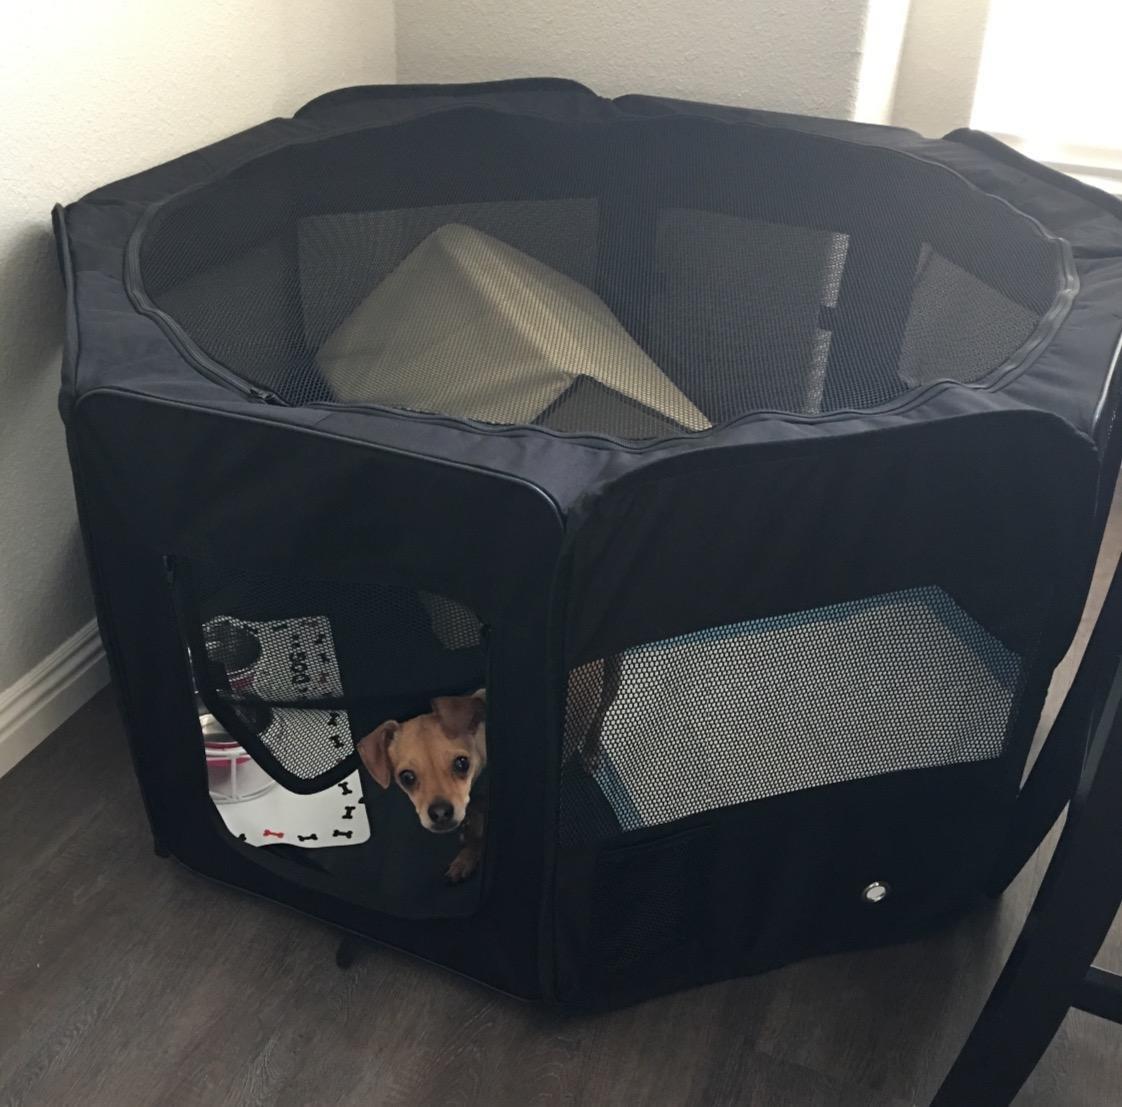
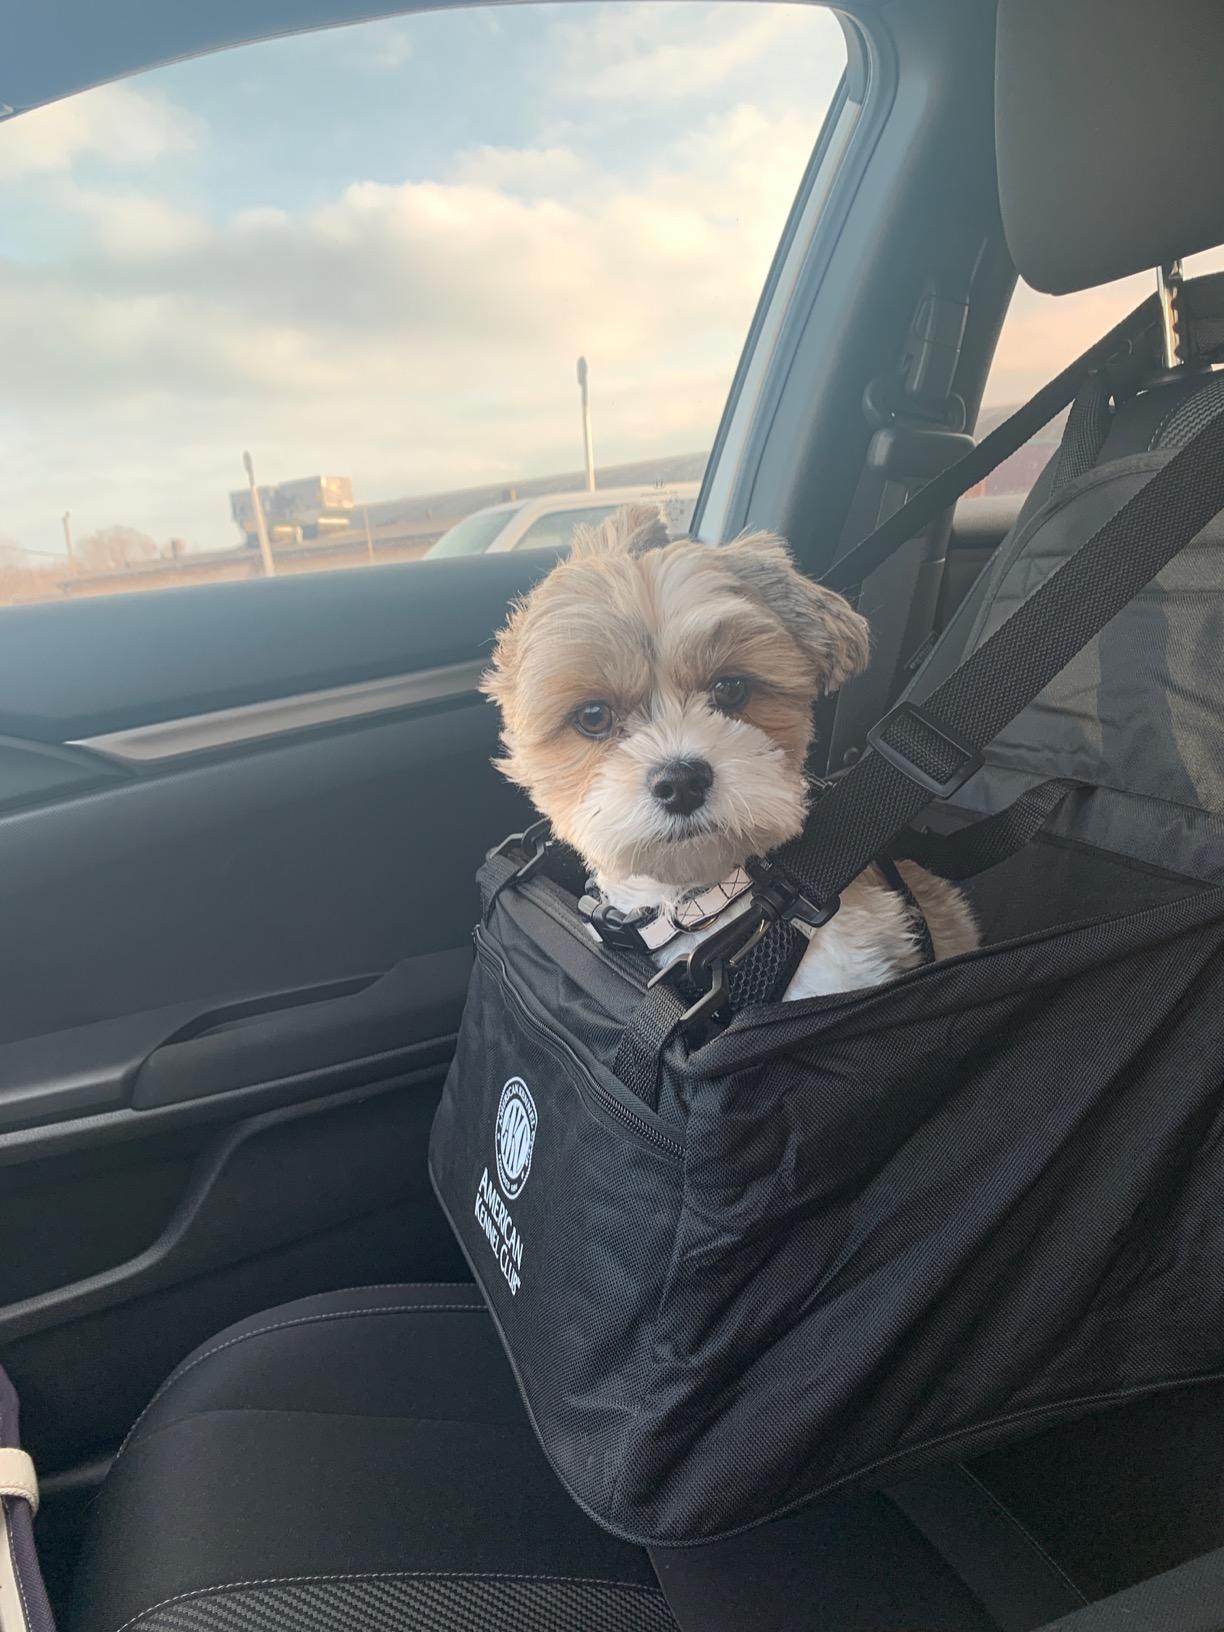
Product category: items_kennel
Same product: no